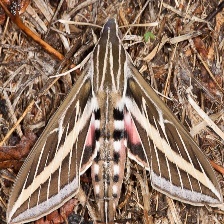
Species: WHITE LINED SPHINX MOTH